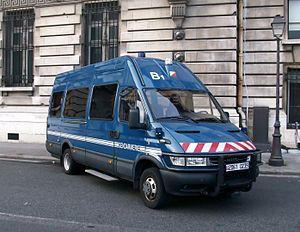
Camionnette de la gendarmerie mobile à Paris
La gendarmerie mobile est une subdivision d'arme de la Gendarmerie nationale française spécialisée dans le maintien ou le rétablissement de l'ordre. Dans ses missions quotidiennes, elle participe à la sécurité publique générale aux côtés de la gendarmerie départementale. Enfin, elle effectue un certain nombre de missions militaires, tant sur le territoire national qu'en opérations extérieures au sein des forces armées françaises.